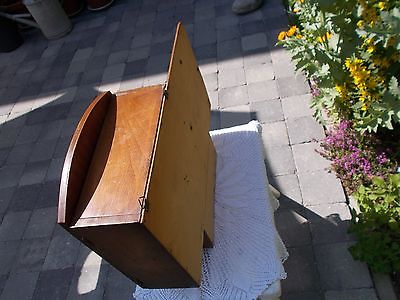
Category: cabinet